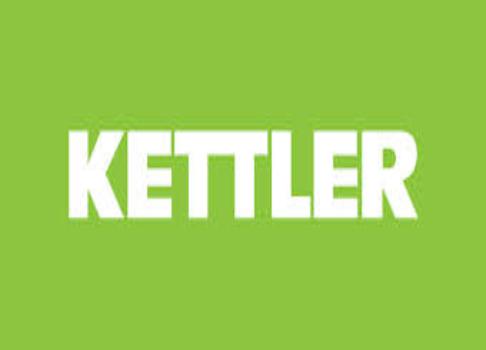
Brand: kettler
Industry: Necessities